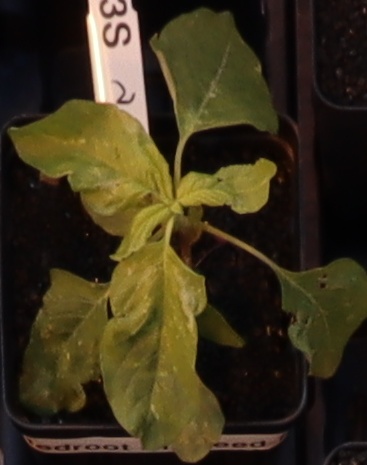
Label: Redroot Pigweed